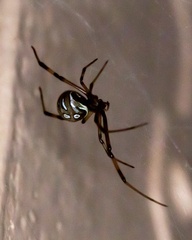
Species: Lactrodectus_hesperus